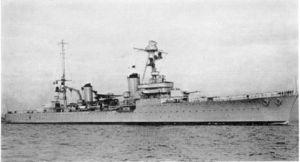
Croiseur Dupleix, livret ONI203 pour l'identification des navires de la marine française, édité par la Division du Renseignement Naval du Départment de la Marine de États-Unis (9 novembre 1942).
Le Dupleix est un croiseur lourd de la classe Suffren lancé par la Marine Nationale française durant l'entre deux guerres. Il porte le nom de Joseph François Dupleix, ancien gouverneur de Pondichéry. Comme beaucoup de navires de guerre français, il fut sabordé à Toulon en 1942. Les Italiens le renflouent le 3 juillet 1943, et il sera définitivement coulé par un raid allié en 1944.